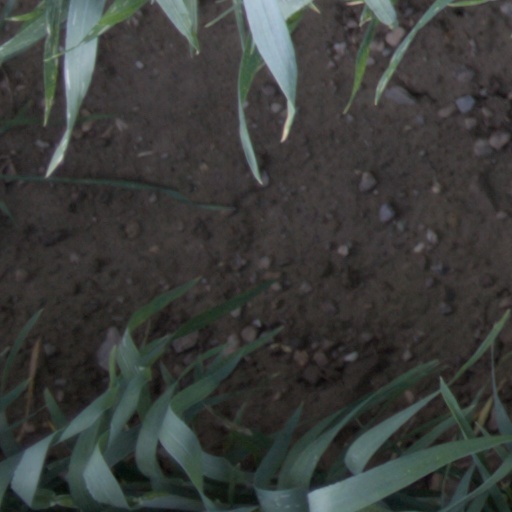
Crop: wheat